Gordo 106

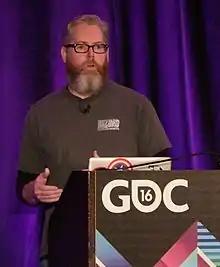
David Brevik at GDC 2016. He, along with Erich and Max Schaefer, were responsible for the development of "Gordo 106" on the Atari Lynx.

David Brevik was first introduced to the video game industry during his childhood with the Atari VCS that his father Colin brought into their household and with the Apple II Plus microcomputer one of his teachers kept at his classroom for use with his students, with some of his favorite video games being fantasy-themed titles such as Atari's "Adventure" and On-Line Systems' "Wizard and the Princess", as he was a fan of the fantasy tabletop role-playing game "Dungeons & Dragons". In 1979, his father brought home the Apple II Plus computer and Brevik began to garner interest in developing games, learning by himself how to write code and refining his skills, eventually managing to create small programs during his high school period and started having aspirations to devote himself making games as a career. After graduating from college, Brevik desired a job in creating games professionally and eventually enlisted help of a recruiter who came back with an offer to him from FM Waves, a clip art developer co-founded by Efraim Wyeth and Mike Sigal who began to transition themselves into a game development company and needed a programmer for their first project and as such, he joined the company along with brothers Erich and Max Schaefer in 1991.